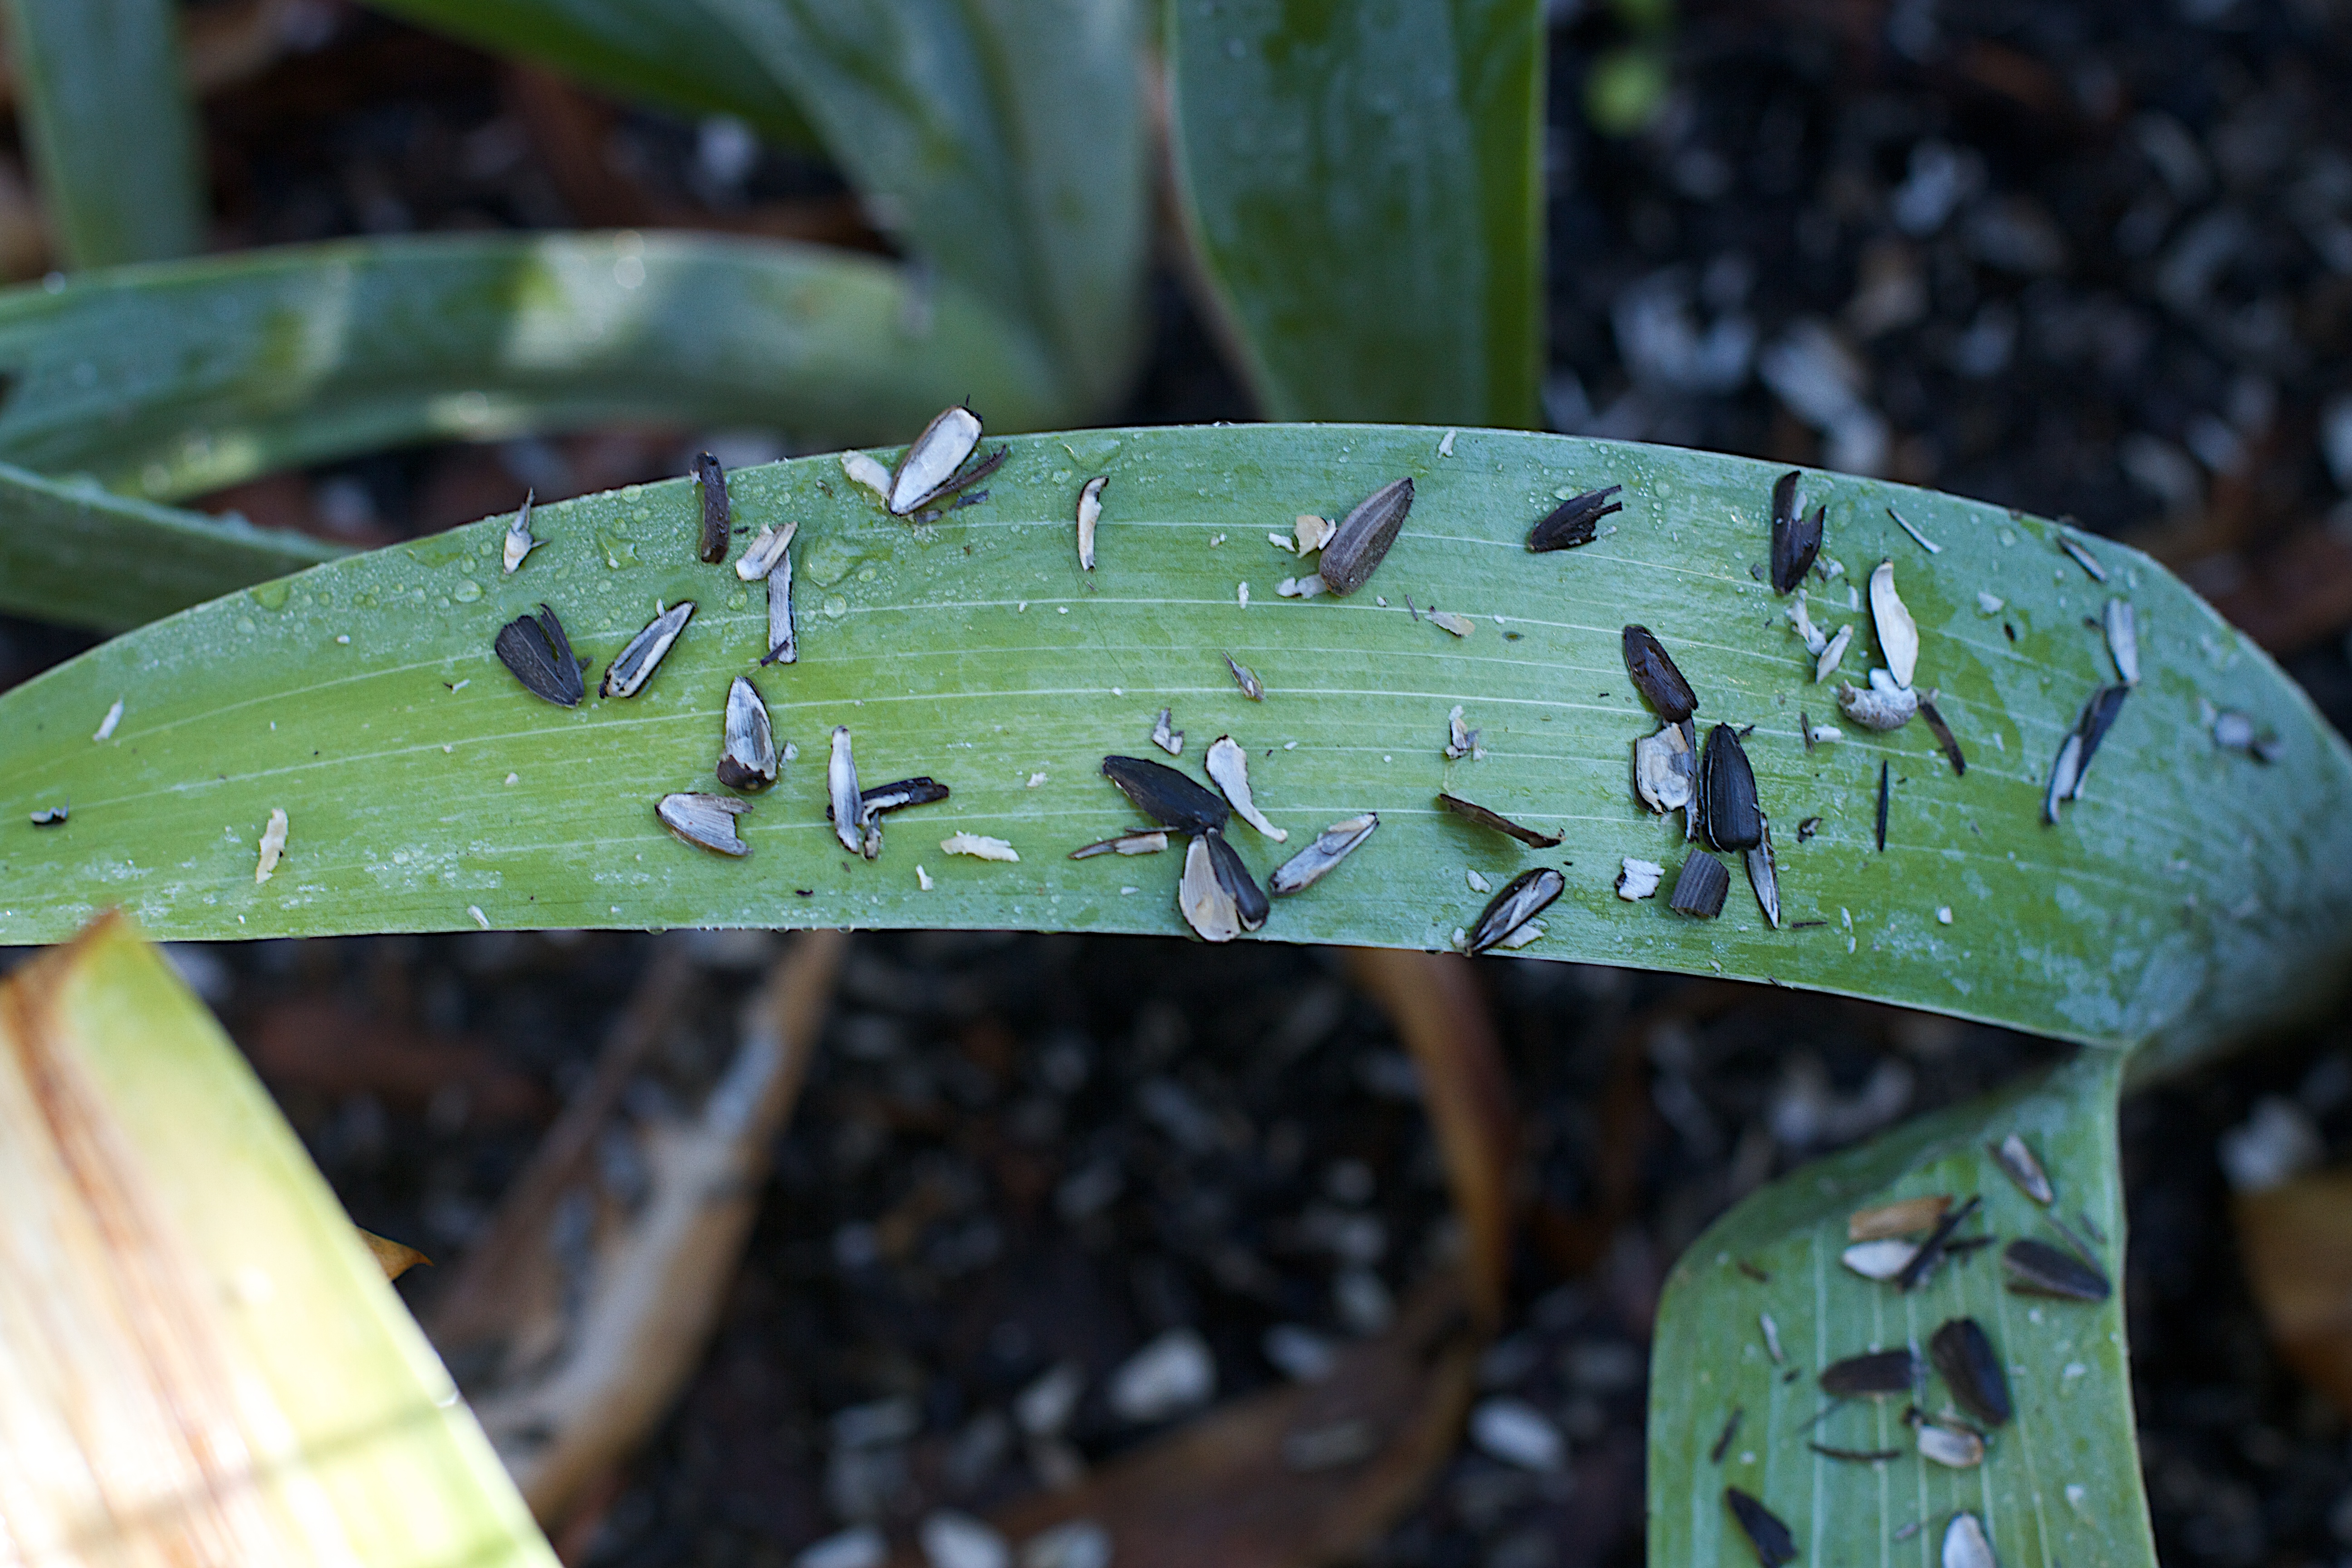
tree, nature, grass, plant, leaf, flower, wildlife, green, jungle, insect, soil, botany, flora, fauna, close up, macro photography, plant stem